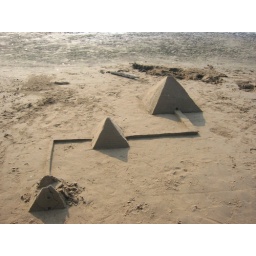
Stumbled upon this one day whilst walking the dog on Formby Beach. A lot of work went into this.